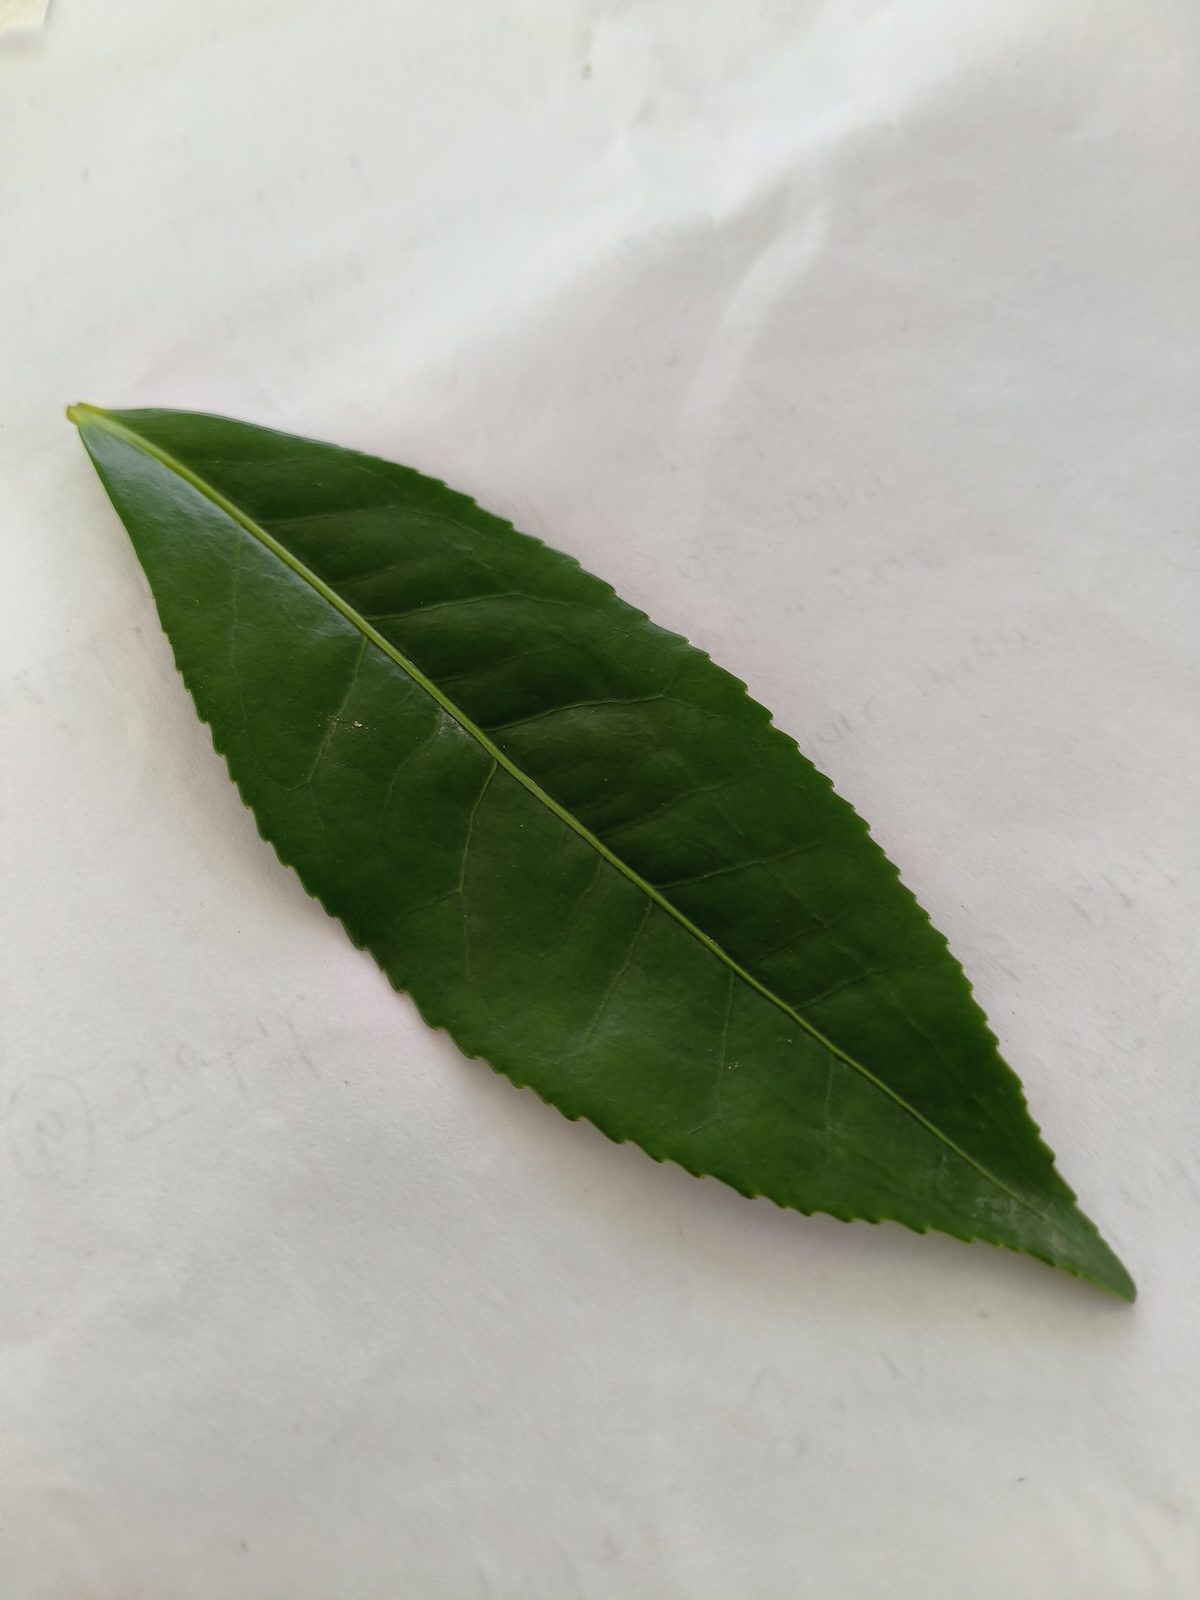
Label: Healthy leaf